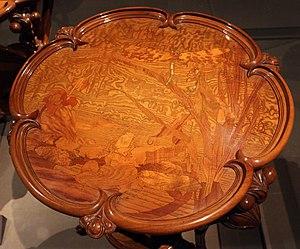
Émile Gallé né à Nancy le 4 mai 1846 et mort dans la même ville le 23 septembre 1904 est un industriel, maître verrier, ébéniste et céramiste français.